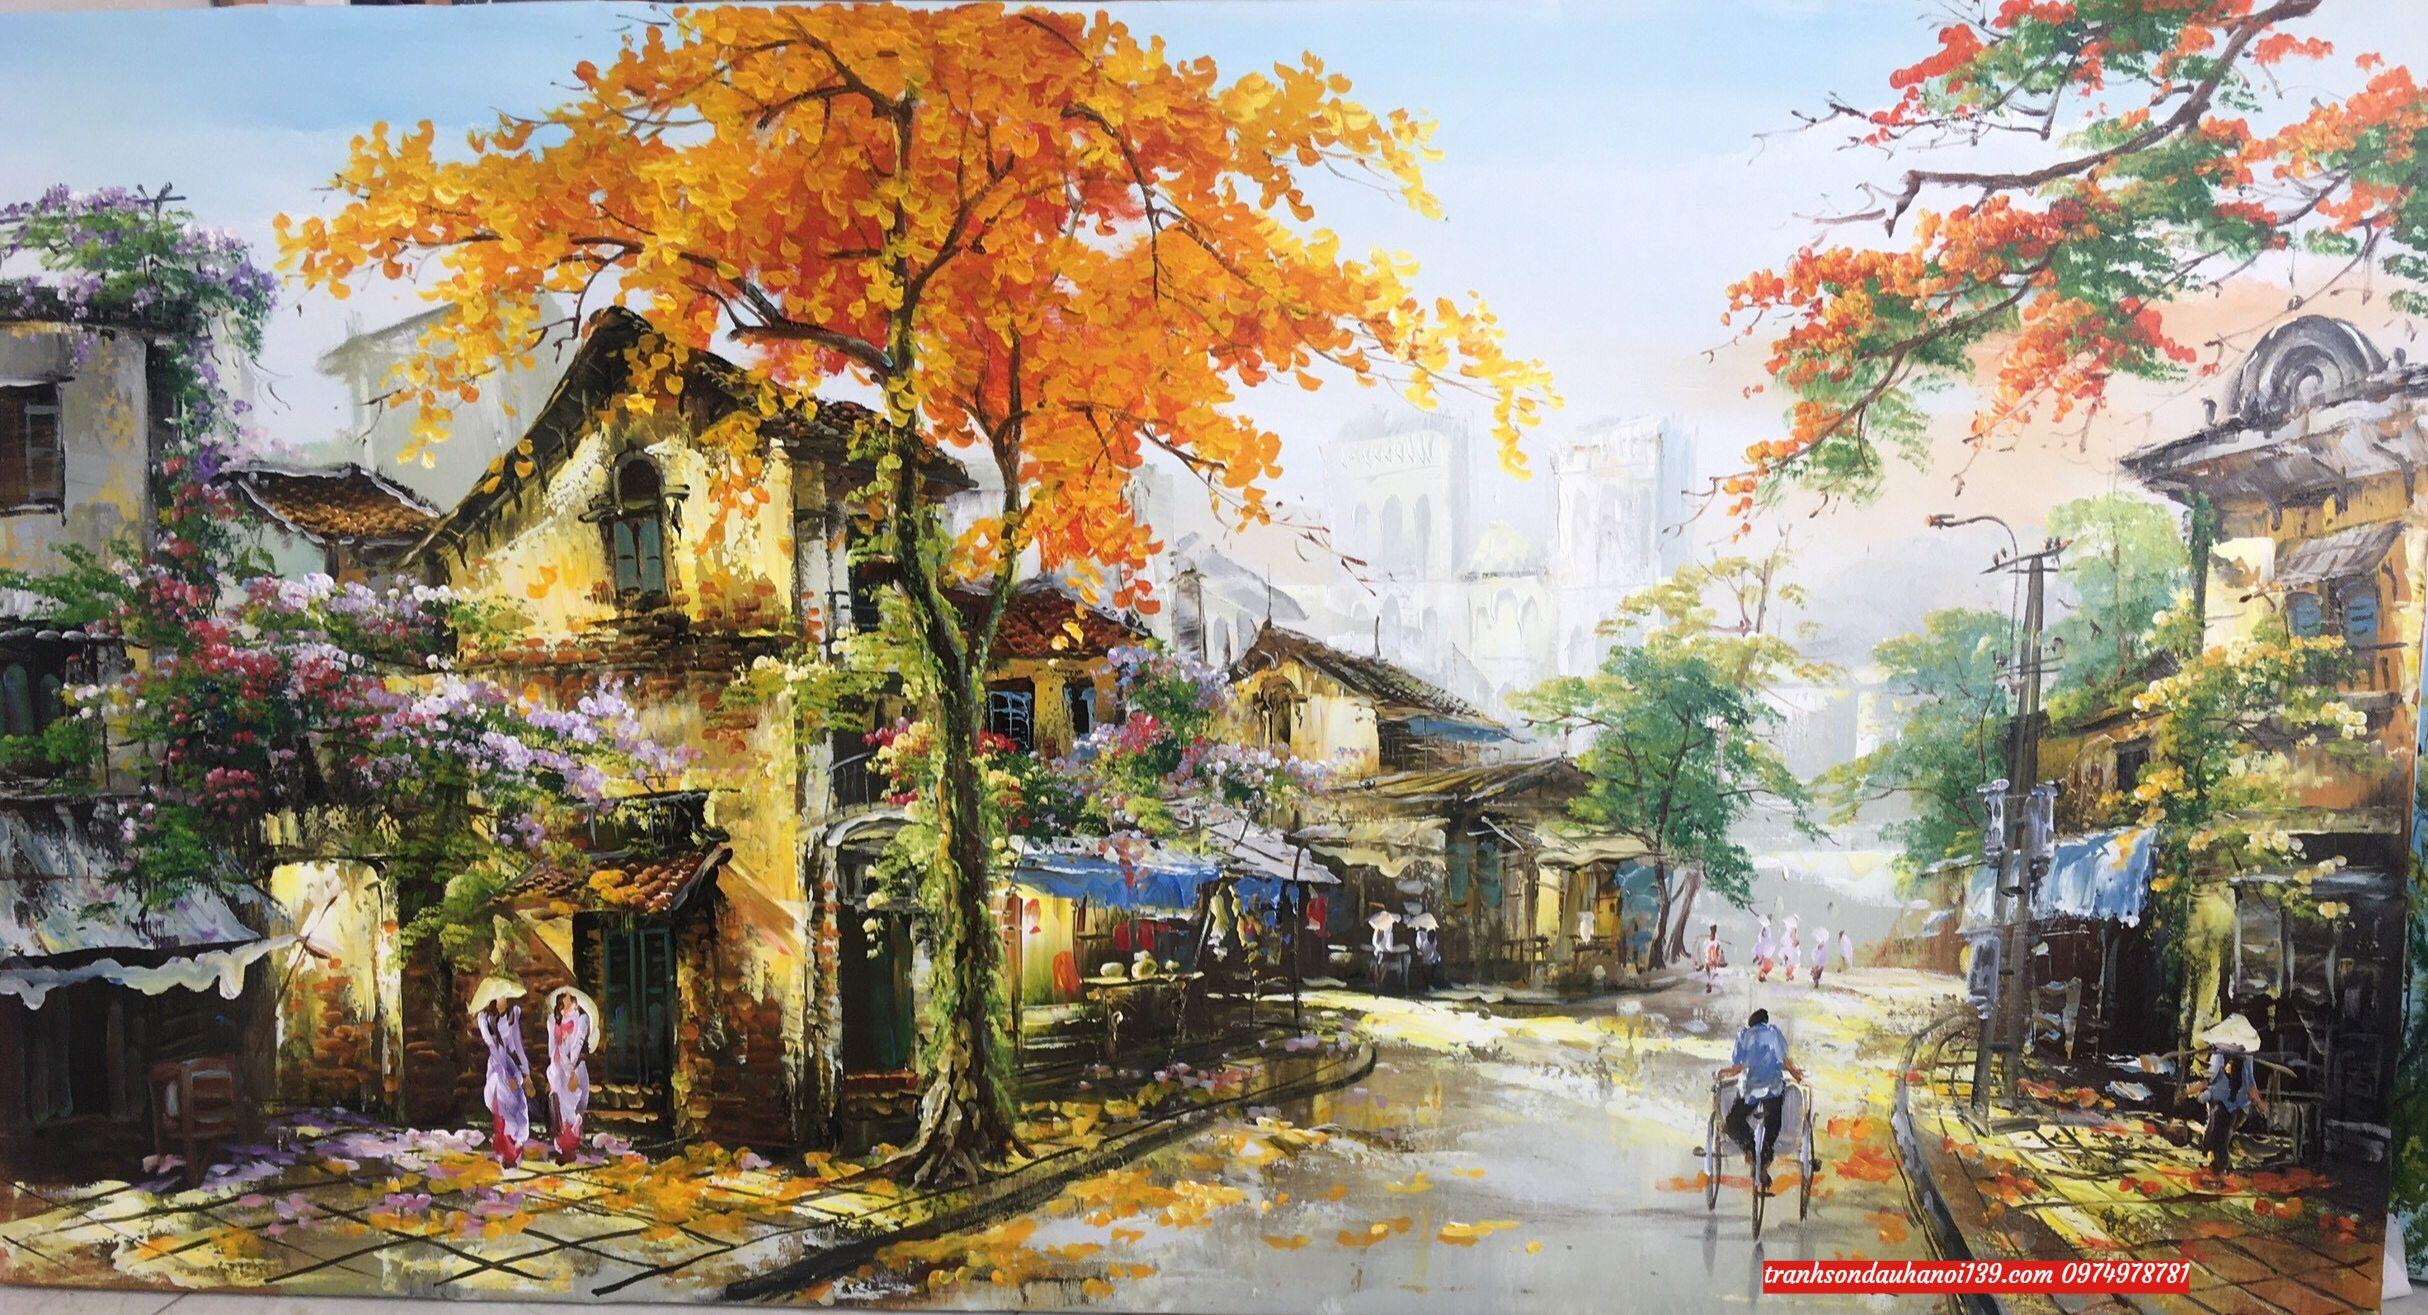
có hai cô gái mặc áo dài màu trắng và màu đỏ ở lề đường bên trái